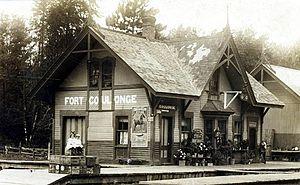
Gare de Fort-Coulonge
Ceci est une liste des forts de la Nouvelle-France. Pour faciliter l'accès, les forts sont
Fort-Coulonge est une municipalité de village du Québec située dans la MRC de Pontiac dans la région administrative de l'Outaouais. Le village et la communauté environnante de Mansfield-et-Pontefract sont situés à l'embouchure de la rivière Coulonge, au nord de L'Île-de-Grand-Calumet.